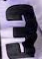
Number: 3